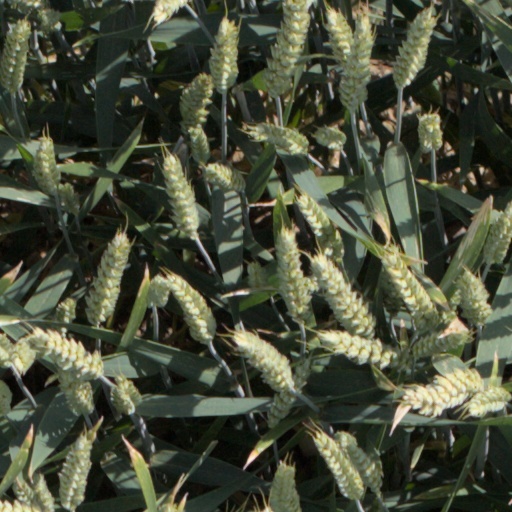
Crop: wheat